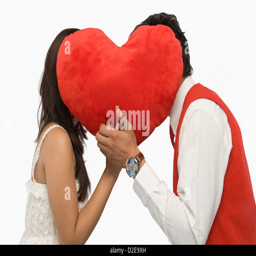
couple romancing behind a heart shape